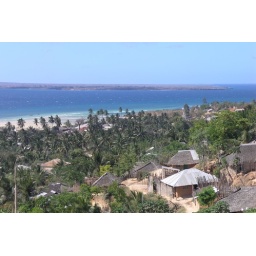
A forest of palm trees clutter the coastline near the Baixa